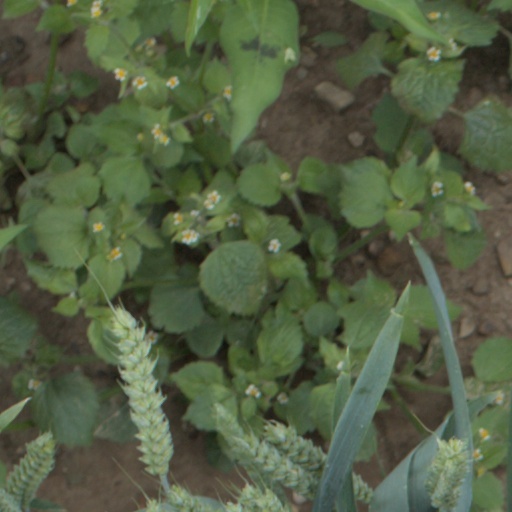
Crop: wheat